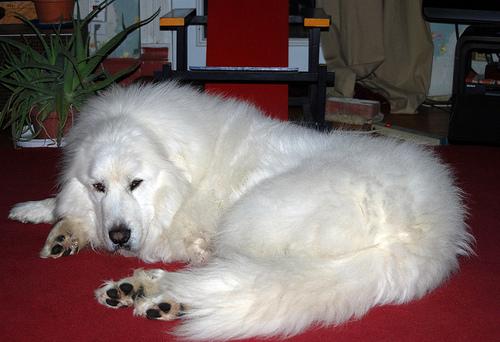
Breed: great pyrenees